Dorsa Ewing

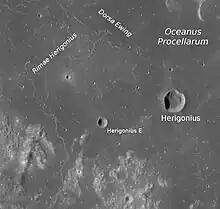
Dorsa Ewing is on the top of the photo

Dorsa Ewing is a wrinkle ridge at in Oceanus Procellarum on the Moon. It is 262 km long and was named after American geophysicist William Maurice Ewing.